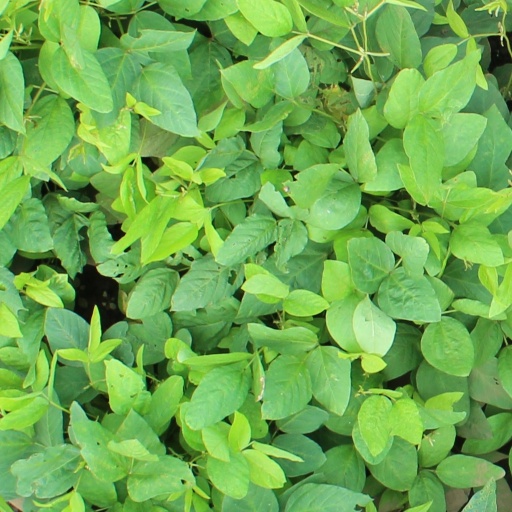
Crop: soybean